Shiromigaoka Station

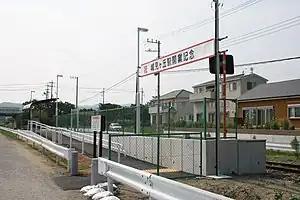

is a railway station operated by the Isumi Railway Company's Isumi Line, located in Ōtaki, Chiba Prefecture Japan. It is 14.7 kilometers from the eastern terminus of the Izumi Line at .